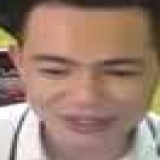
ca sĩ Đinh Duy Chinh